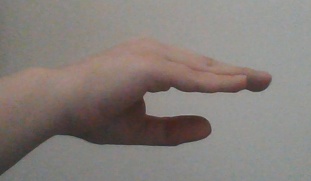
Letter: jeem